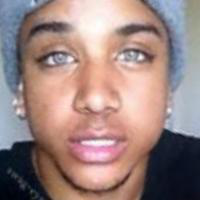
Age group: age 21-30